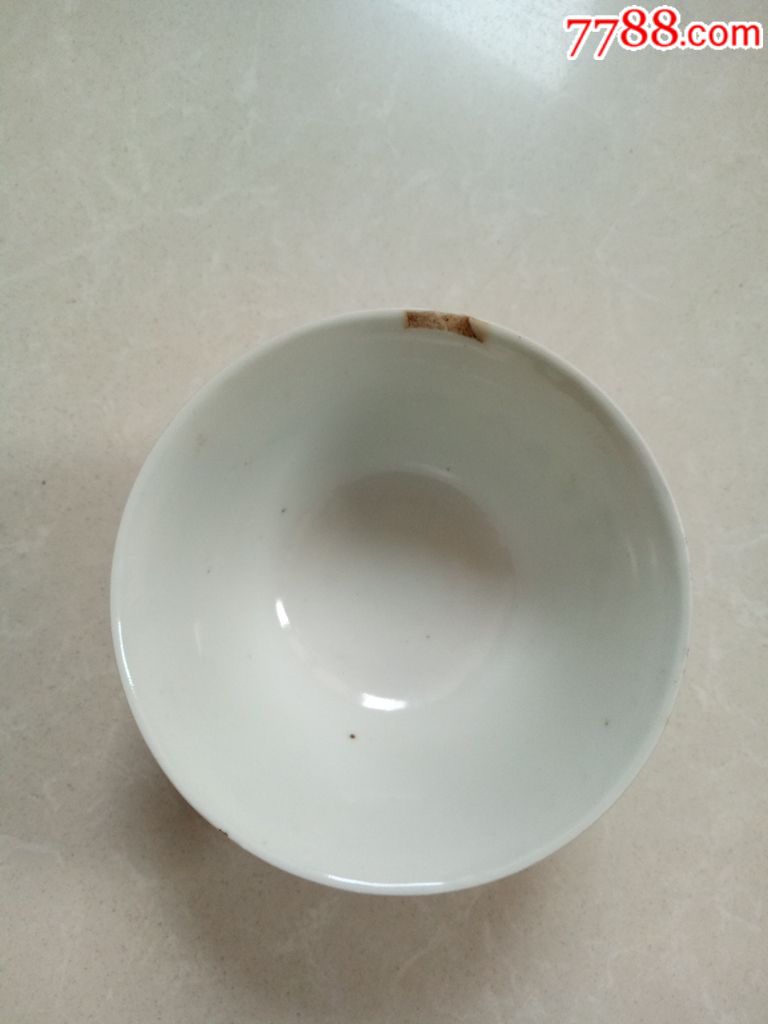
Label: trash